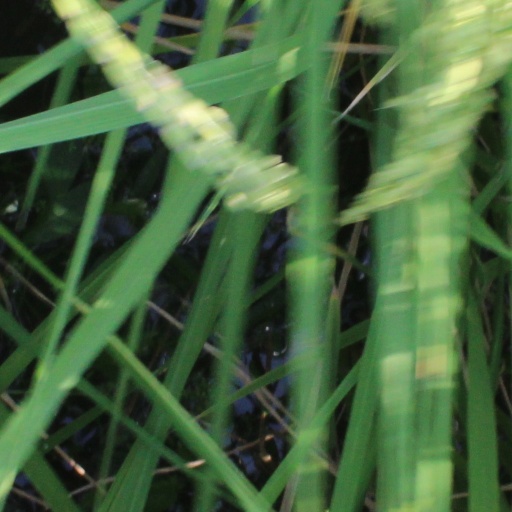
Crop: rice